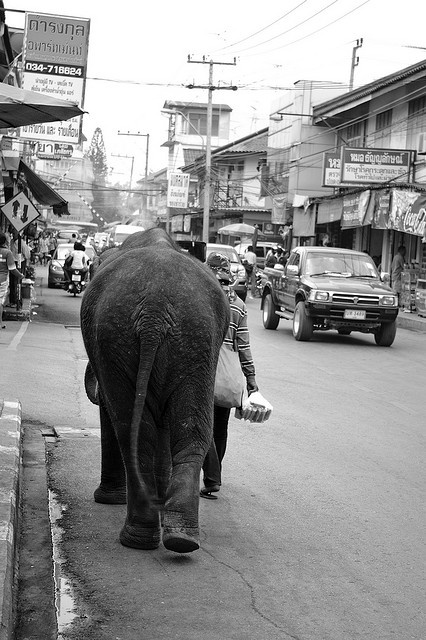
An elephant walking down a crowded street filled with traffic.
man walking with a grey elephant walking down a main street
A man leads an elephant down the edge of a busy town street
Elephant walking down a street with a handler.
A person walking a small elephant down the street